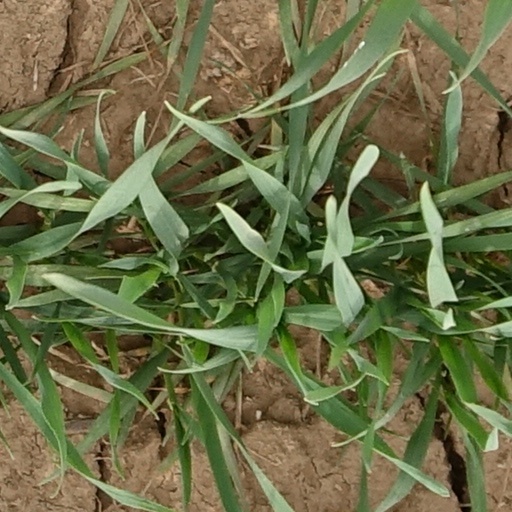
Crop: wheat